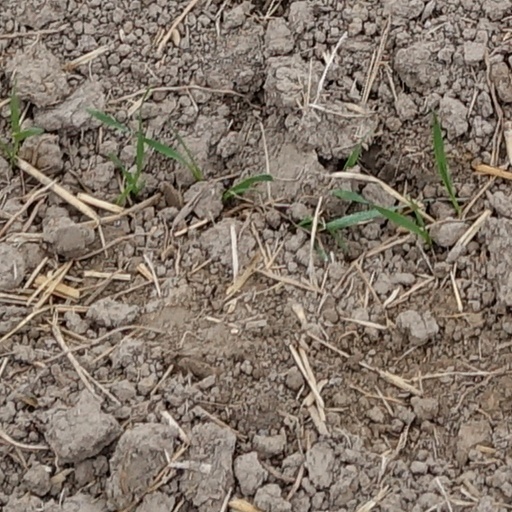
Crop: wheat